List of masters of Trinity College, Cambridge

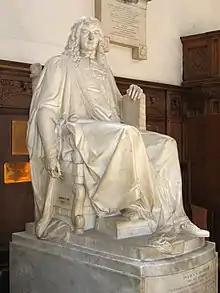
Statue of Isaac Barrow by Matthew Noble in Trinity College Chapel

Trinity College, a constituent college of the University of Cambridge, is headed by a master who oversees the general operation of the college. The role is officially appointed by the monarch at the recommendation of the college, and involves presiding over meetings of the college council and its governing body, although the executive powers of the master are limited. In addition, the master supports relations with students and alumni of the college, and serves as an ambassador for its global development activities.